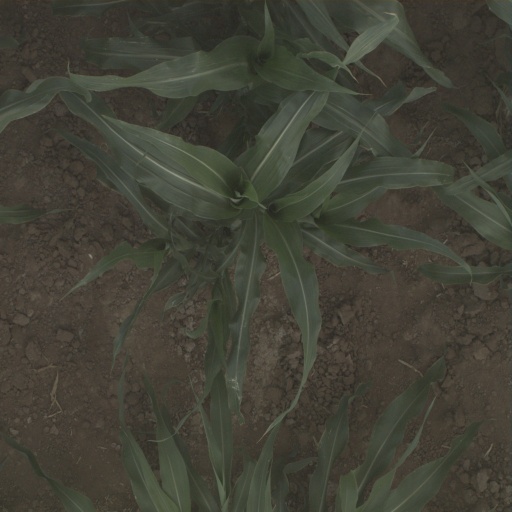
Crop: sorghum